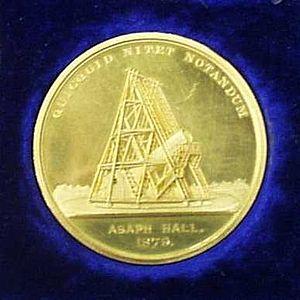
La médaille d'or est la plus prestigieuse récompense remise par la Royal Astronomical Society britannique, depuis 1824.